Snowboard

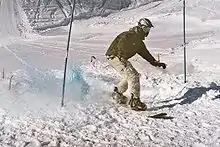
Goofy stance

There are 3 main lacing systems used in snowboarding boots: traditional laces, the BOA system (a thin metal cord that is tensioned by a ratcheting dial placed on the front or side of the boot), and the fast lock system (a thin cord that is pulled and slid into a locking hook). Boots may have a single lacing system, a single lacing system that tightens the foot and the leg separately, a single lacing system with some trick to pull down the front pad in the center as you tighten the boot, 2 combined lacing systems where one tightens the whole boot and the other tightens just the center (similar to the previous one) or 2 combined lacing systems where one tightens the lower part (your foot) and the other tightens the upper part (your leg).